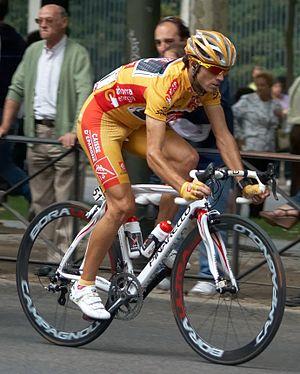
Le Tour d'Espagne est une compétition cycliste par étapes masculine qui traverse l'Espagne avec des incursions occasionnelles dans les pays voisins. Inspirée par le succès du Tour de France et du Tour d'Italie, et par l'augmentation des ventes des journaux à leur origine, Juan Pujol, directeur du journal Informaciones organise la première Vuelta a España en 1935. Elle est ensuite disputée annuellement et sans discontinuité depuis 1955. Entre 1937 et 1944, la course n'est disputée que deux fois, en 1941 et 1942, à cause de la Guerre d'Espagne et de la Seconde Guerre mondiale. Au fil des années, le Tour d'Espagne gagne en importance et en popularité. La participation s'élargit, on passe d'un peloton principalement espagnol les premières années, à des éditions comptant une quarantaine de nationalités. Il est actuellement organisé par Unipublic. Amaury Sport Organisation, organisateur du Tour de France, a depuis pris le contrôle d'Unipublic.
Alejandro Valverde Belmonte, né le 25 avril 1980 à Monteagudo à Murcie, est un cycliste espagnol, membre de l'équipe Movistar. Professionnel depuis 2002, il a notamment gagné le Tour d'Espagne 2009, ainsi que la Flèche wallonne à cinq reprises en 2006, 2014, 2015, 2016 et 2017, quatre éditions de Liège-Bastogne-Liège, deux éditions de la Classique de Saint-Sébastien et du Critérium du Dauphiné libéré. Il a remporté des étapes et terminé sur le podium des trois grands tours. Ses victoires et bons classements sur les courses majeures lui ont permis de remporter le classement individuel de l'UCI ProTour en 2006 et 2008, puis du World Tour en 2014 et 2015 ce qui est un record. Il a construit son palmarès en bénéficiant d'une combinaison d'aptitudes rares pour un cycliste sur route, étant à la fois un bon grimpeur-puncheur, avec une bonne vitesse au sprint et un coureur de contre-la-montre de qualité. Suspendu pour dopage deux années dans le cadre de l'affaire Puerto, il fait son retour à la compétition en 2012.